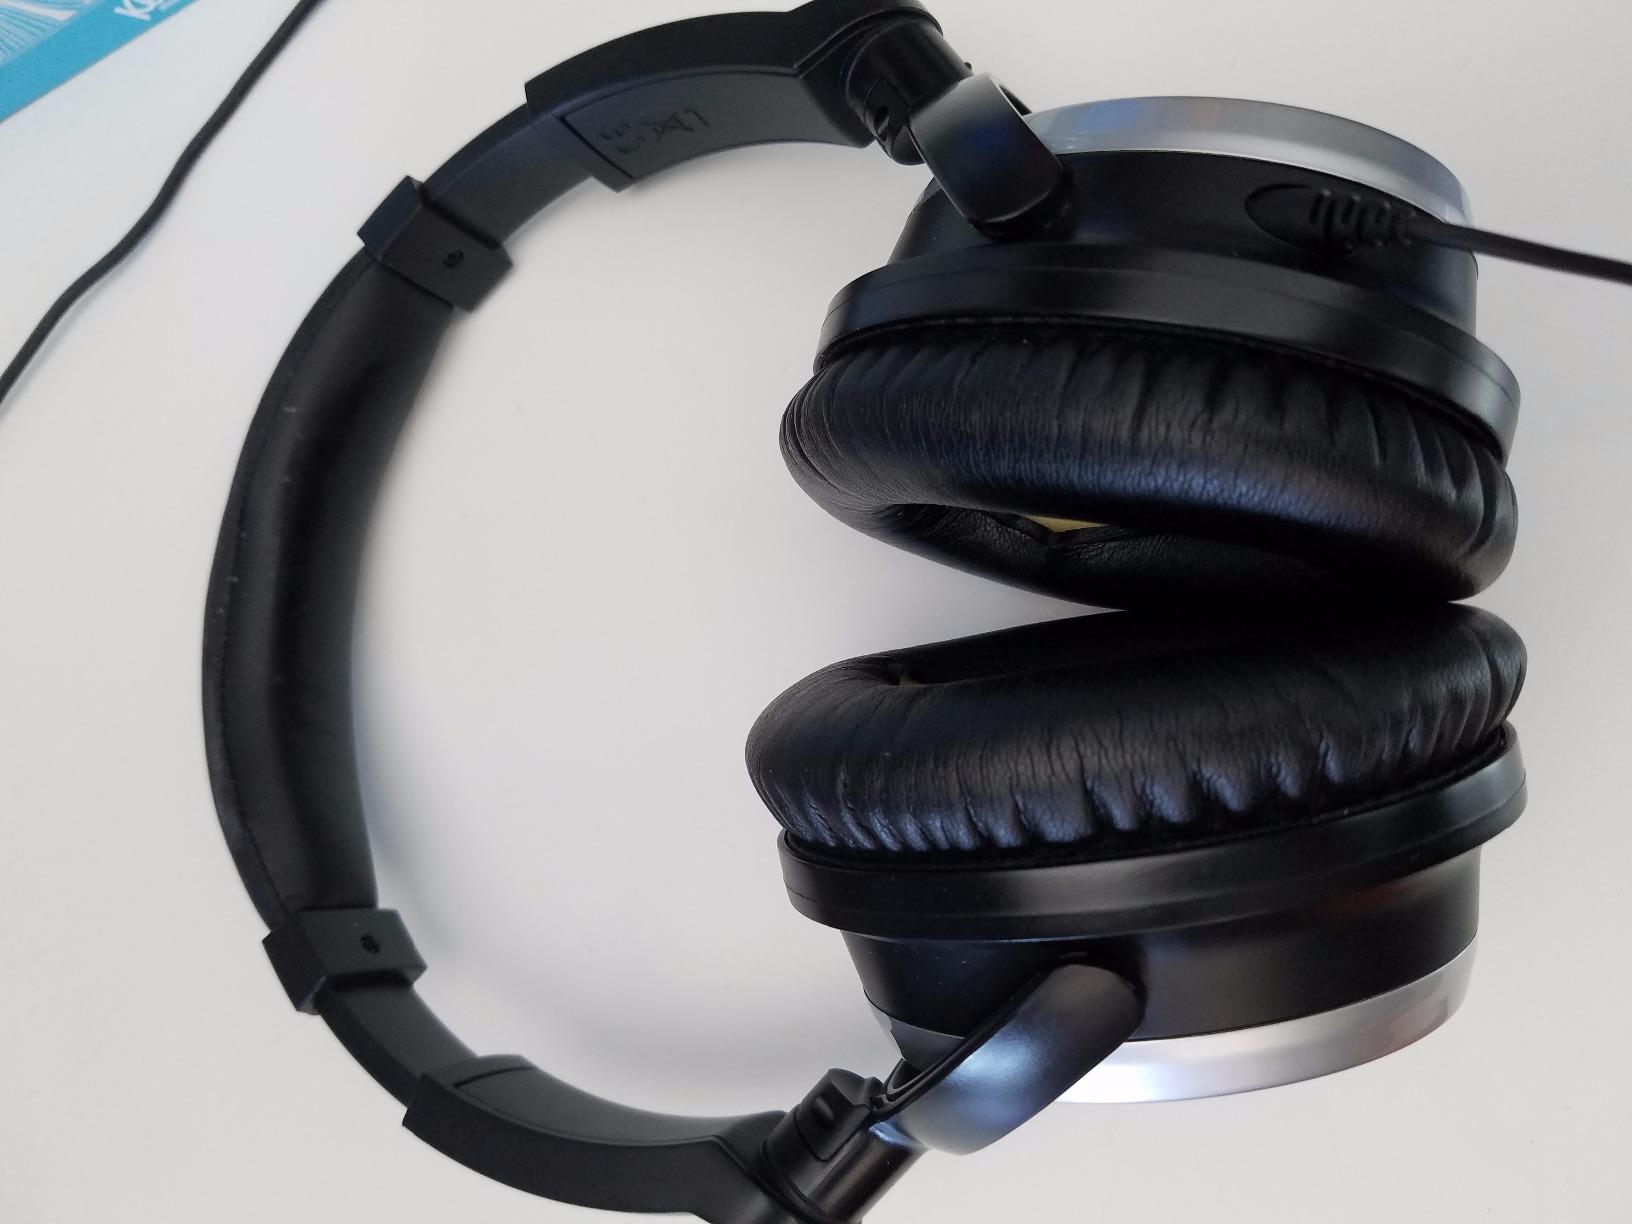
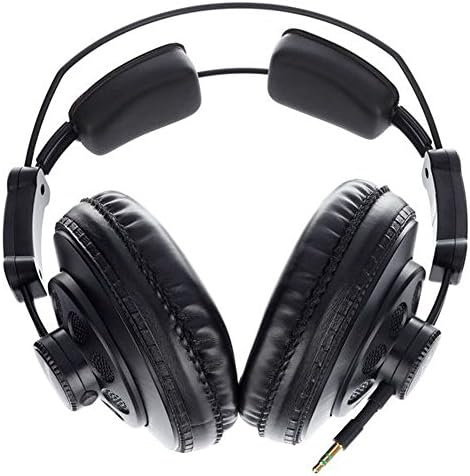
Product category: headphones
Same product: no